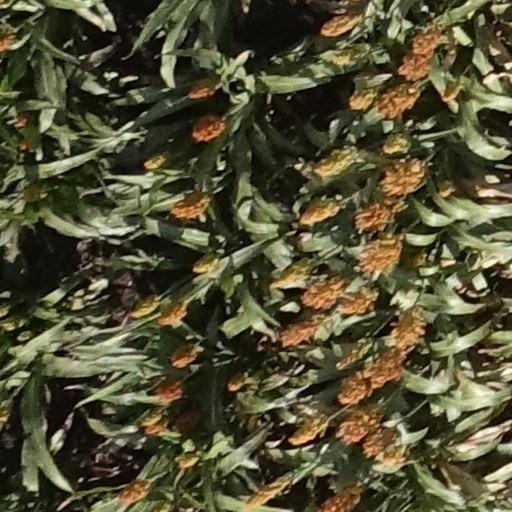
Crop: sorghum